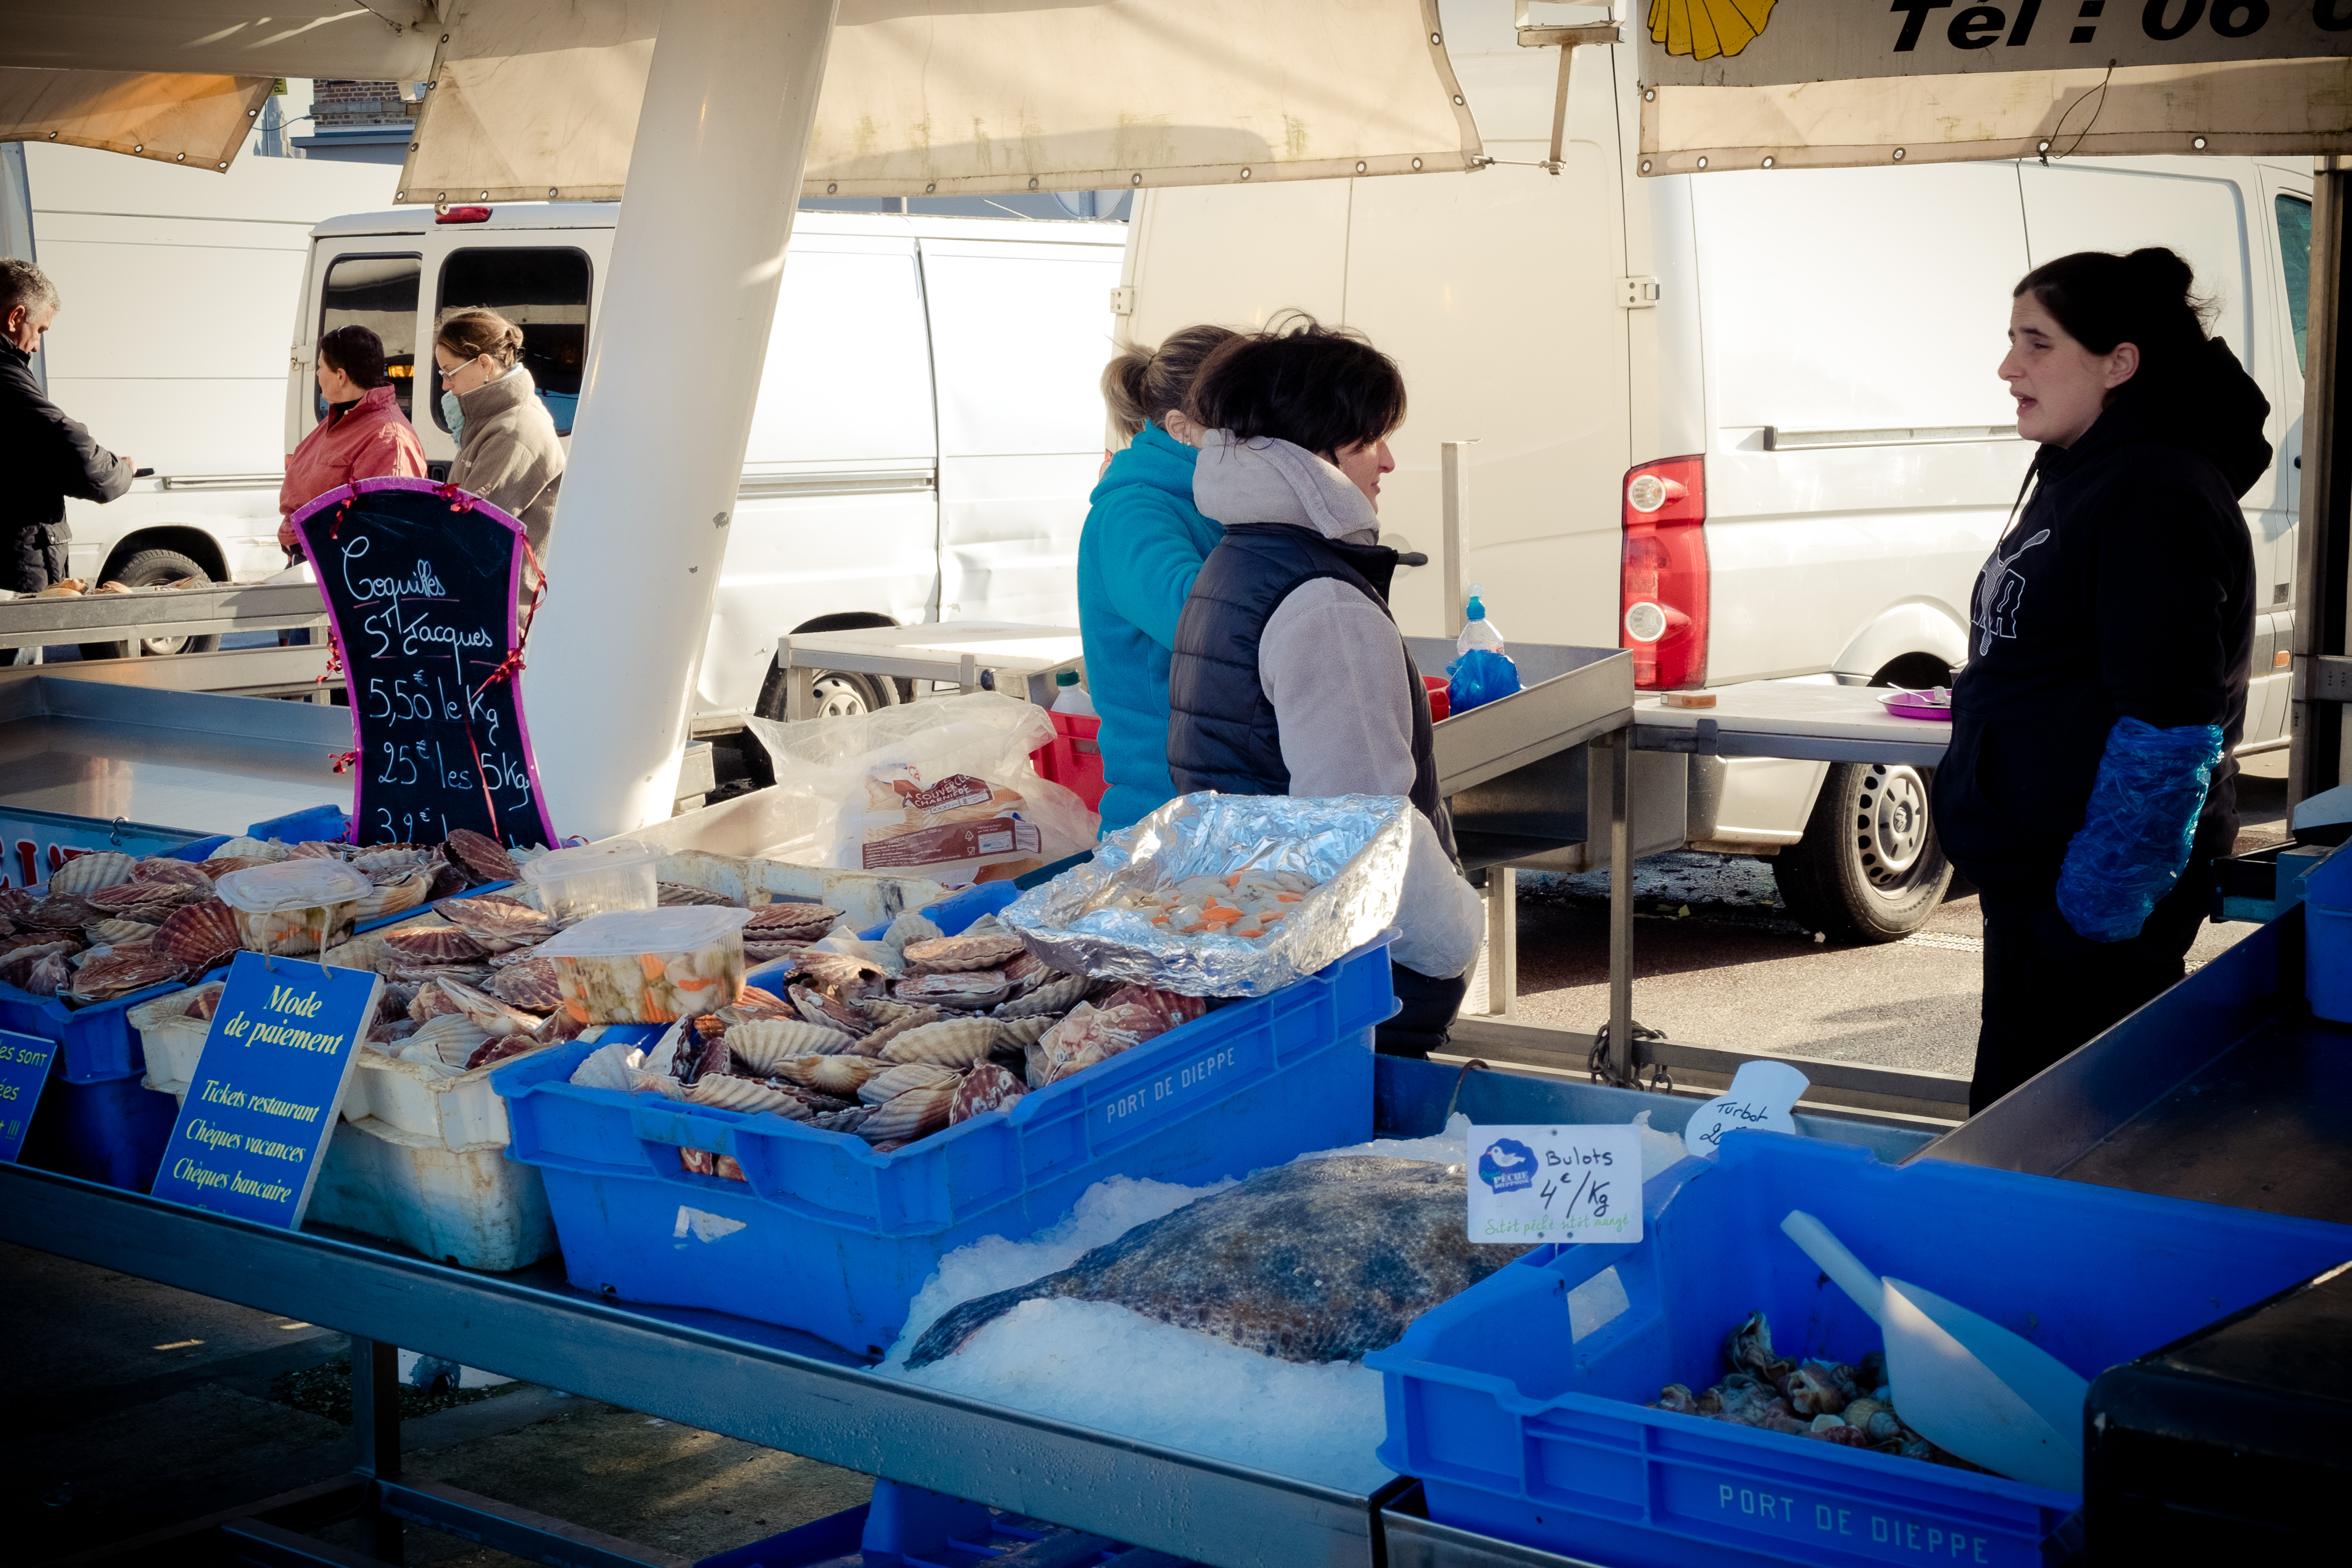
travel, france, fujifilm, vendor, vehicle, market, blue, public space, normandy, fr, fuji, fair, normandie, fujixt1, fujix, dieppe, sense